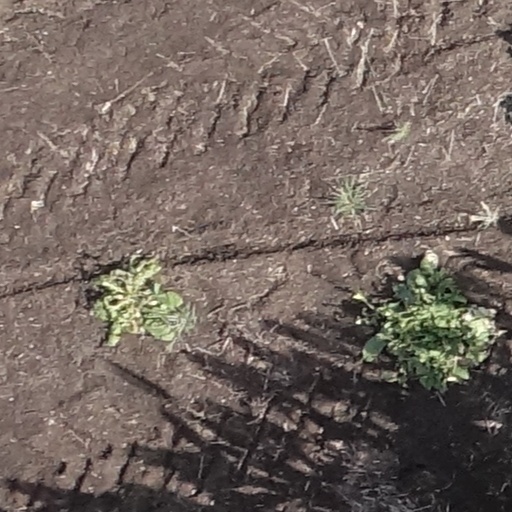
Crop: sorghum